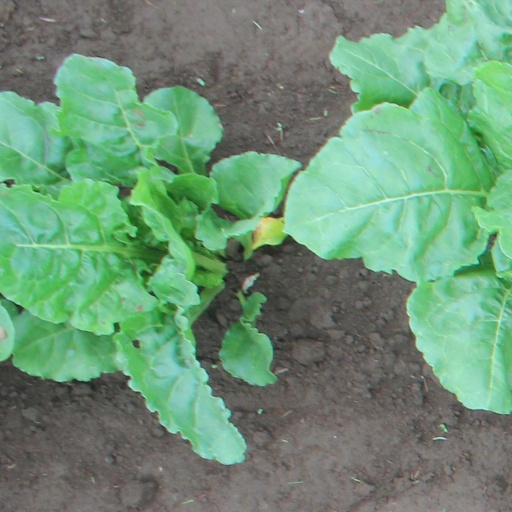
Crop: sugar beet